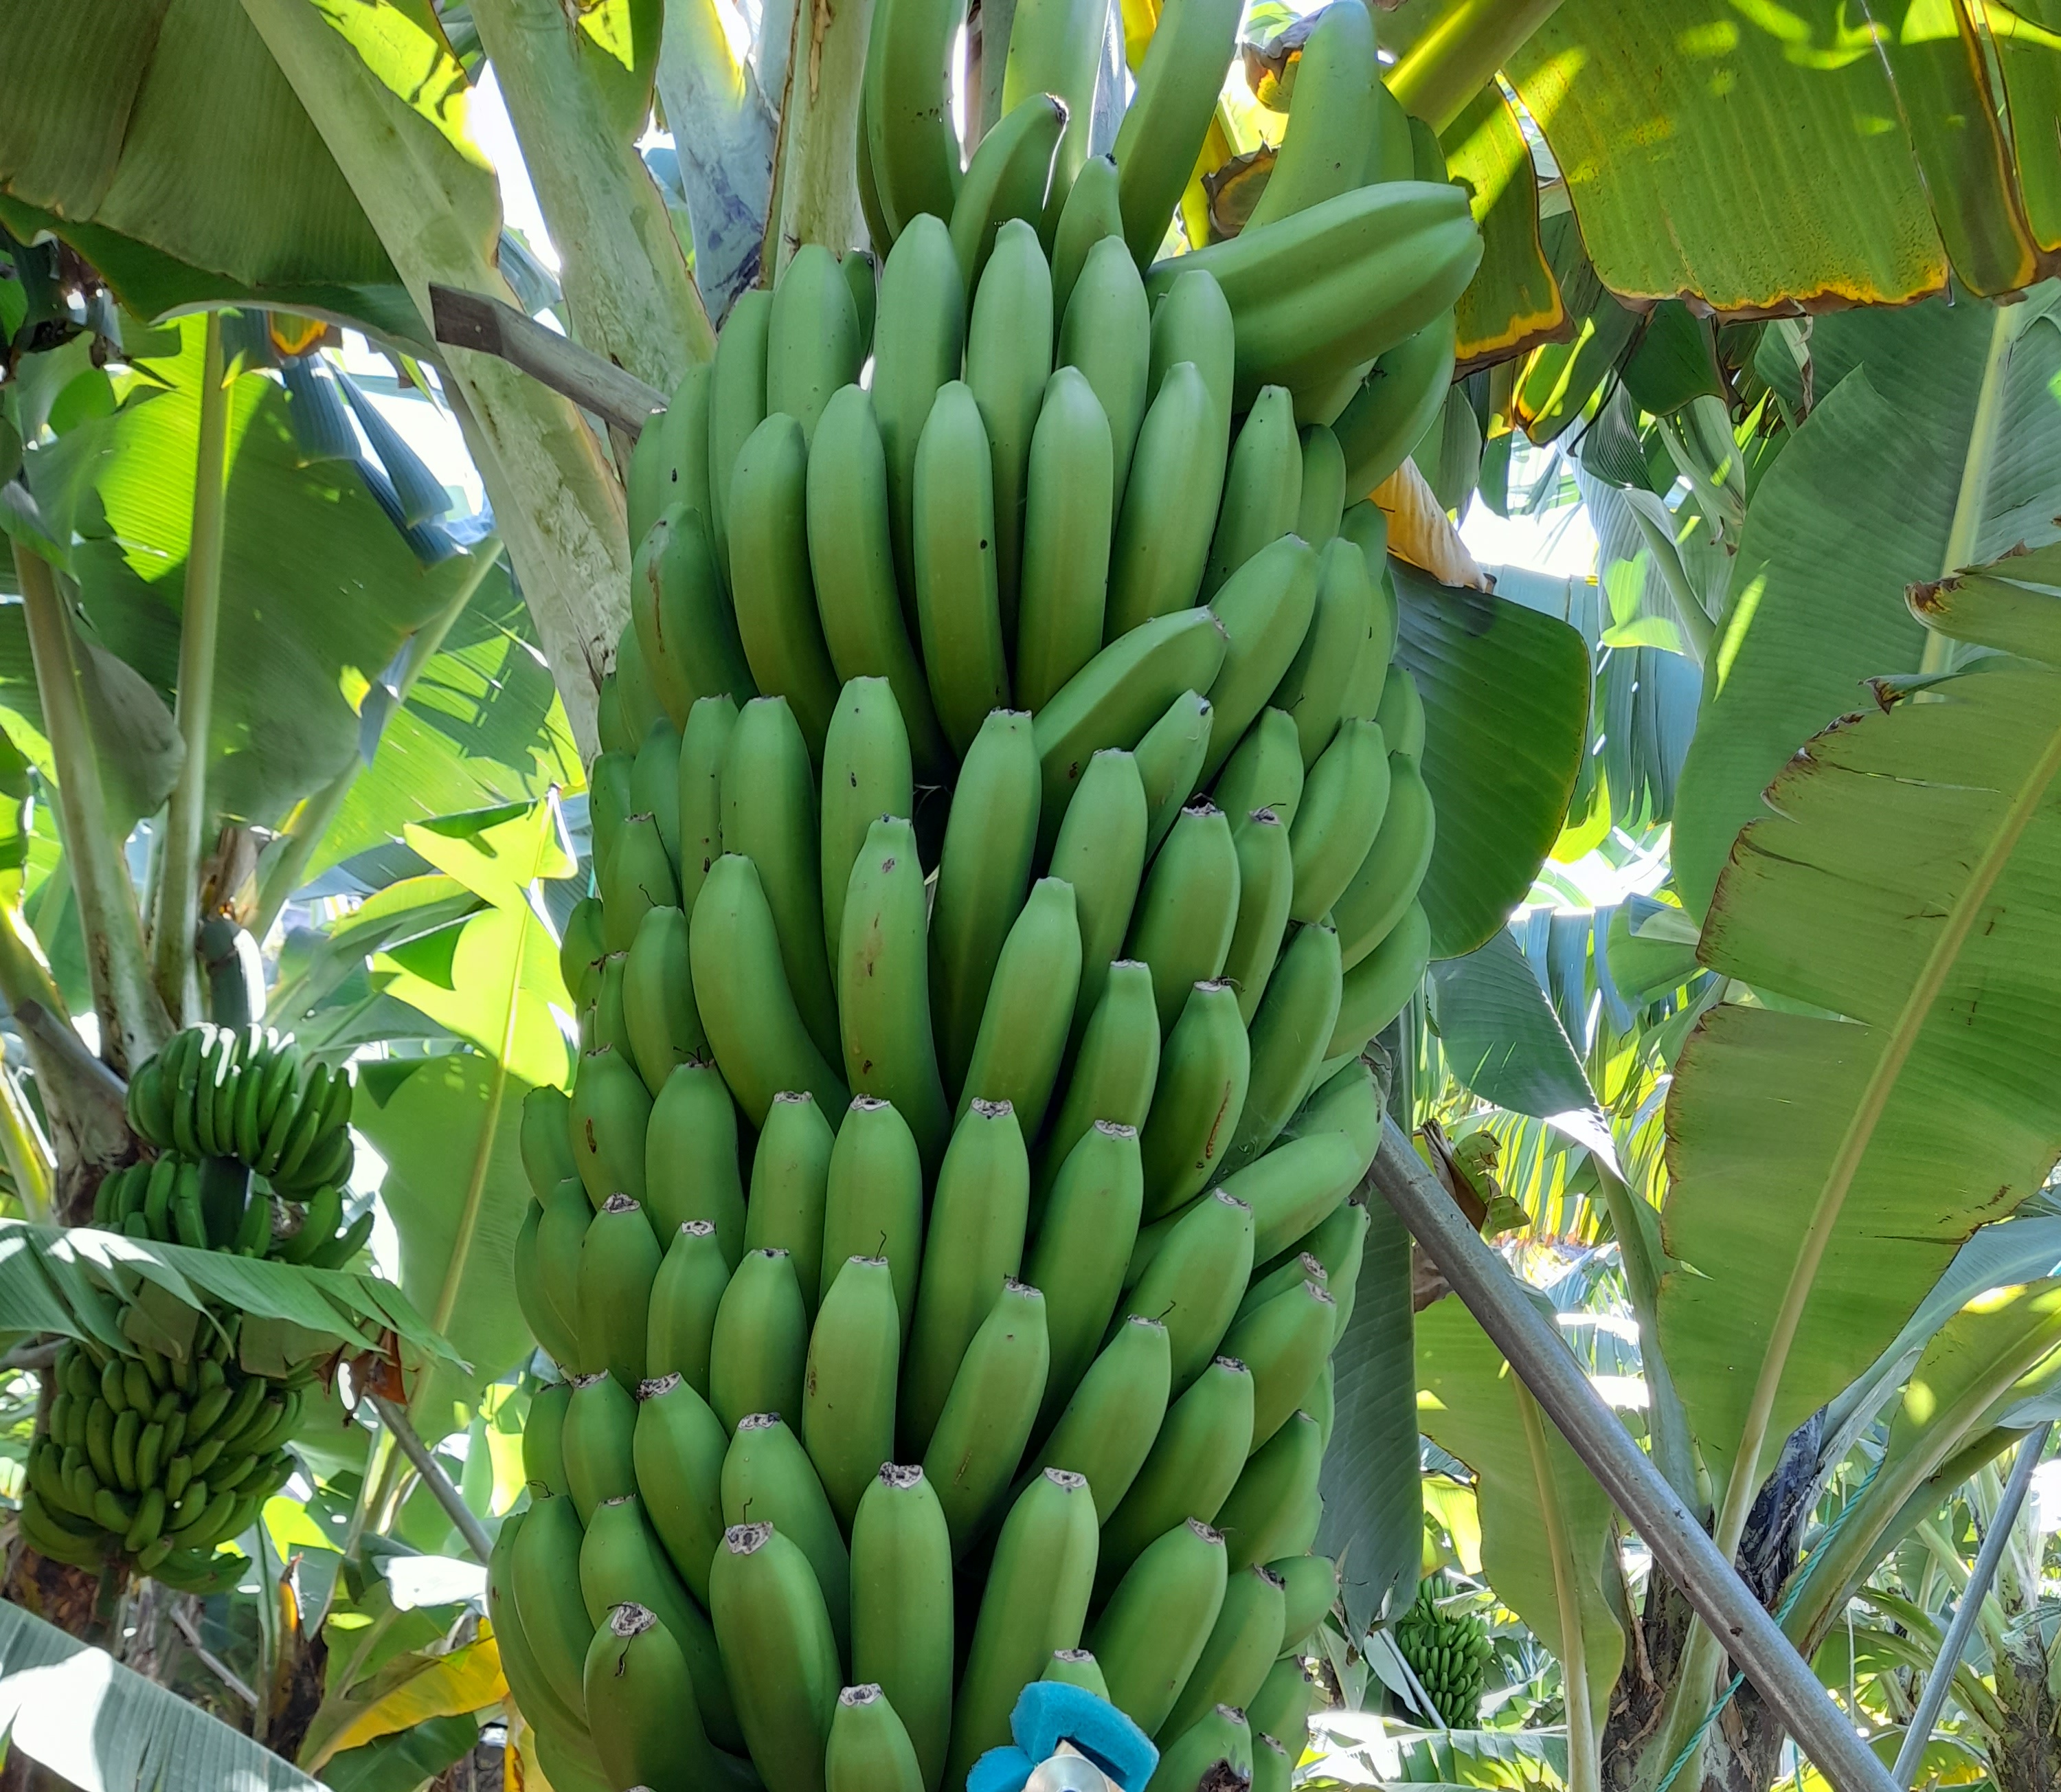
Label: Cut